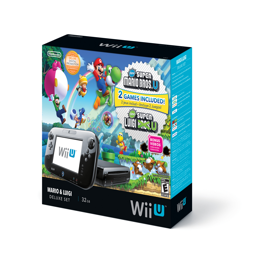
available in stores the model will come with games -- all on disc .